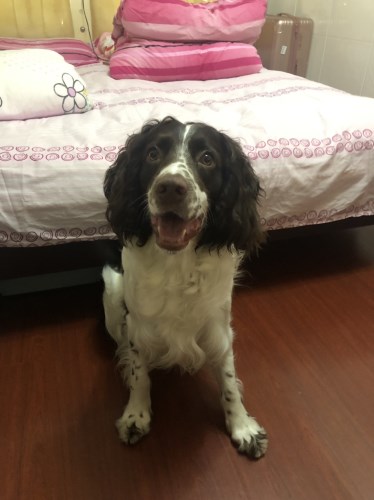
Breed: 276-n000112-English_springer